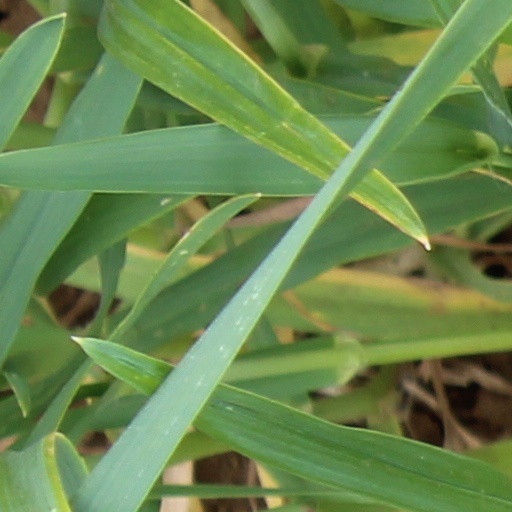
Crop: wheat